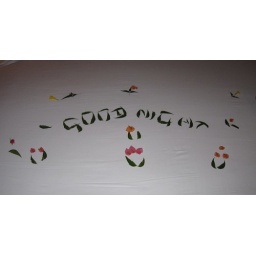
A &amp;quot;Good Night&amp;quot; greeting written in flower petals and leaves left on the bed at the Amaya Lake hotel